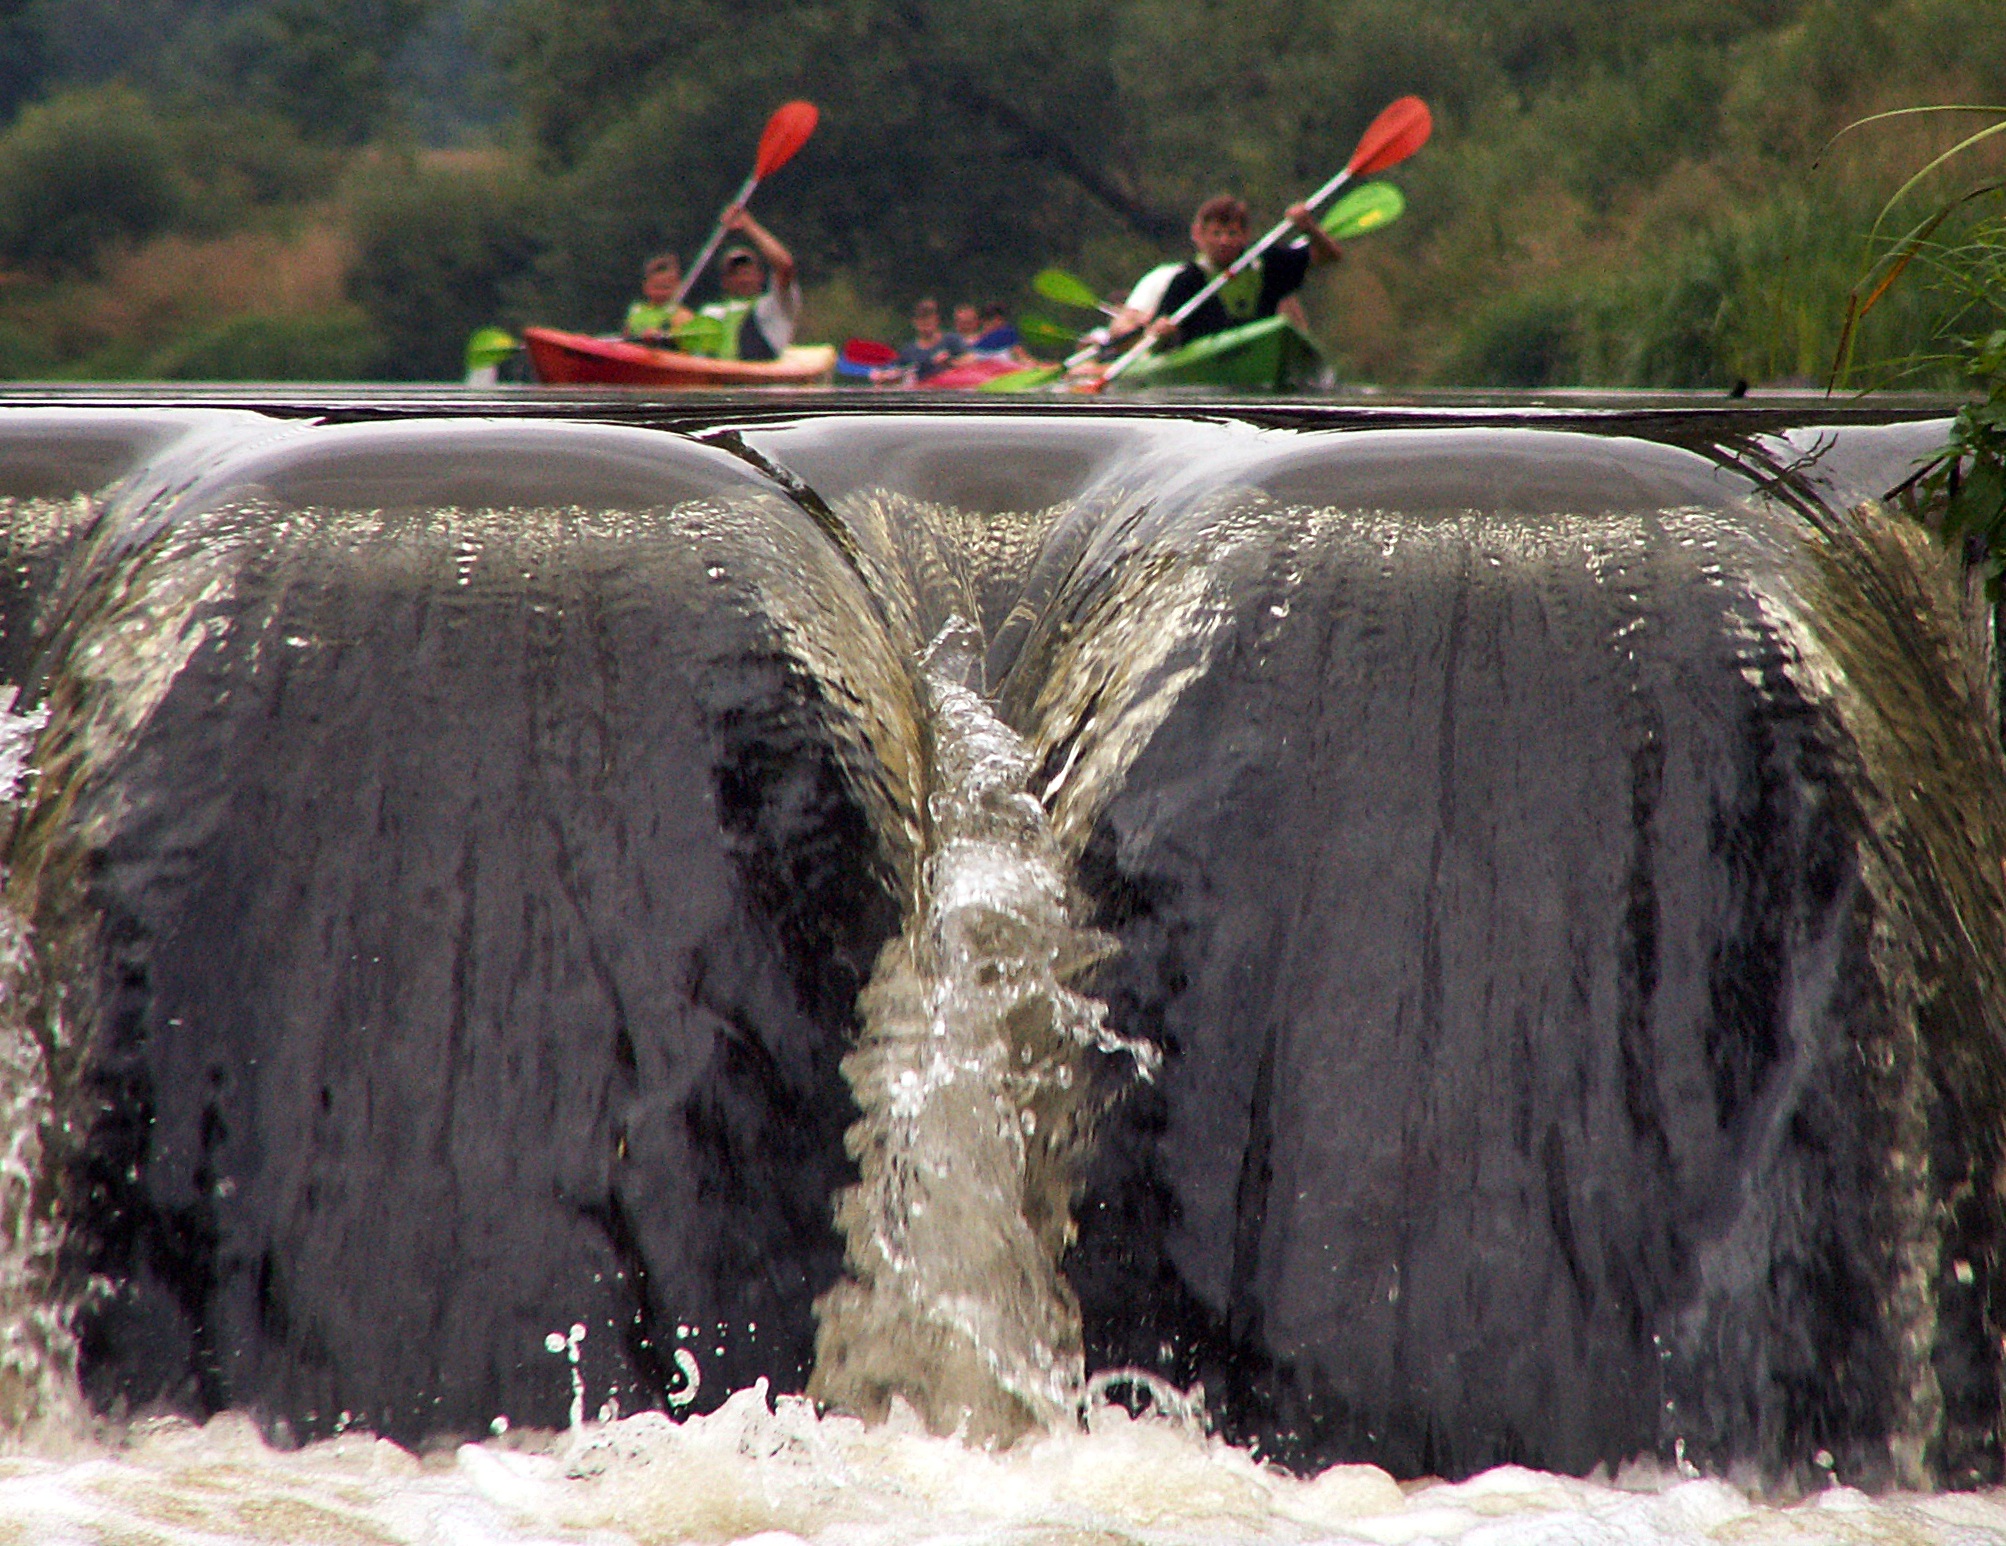
water, waterfall, boat, escape, river, vehicle, closeup, waterway, boating, poland, kayaks, the risk of, rafting, i with, kajakowa, a small pan